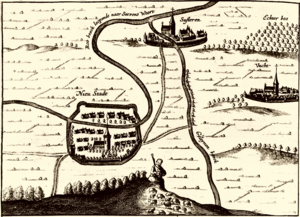
Echt-Susteren / Galleri
Echt-Susteren er en kommune og en by, beliggende i den sydlige provins Limburg i Nederlandene. Kommunens areal er på 104,53 km², og indbyggertallet er på 31.955 pr. 1. april 2016.